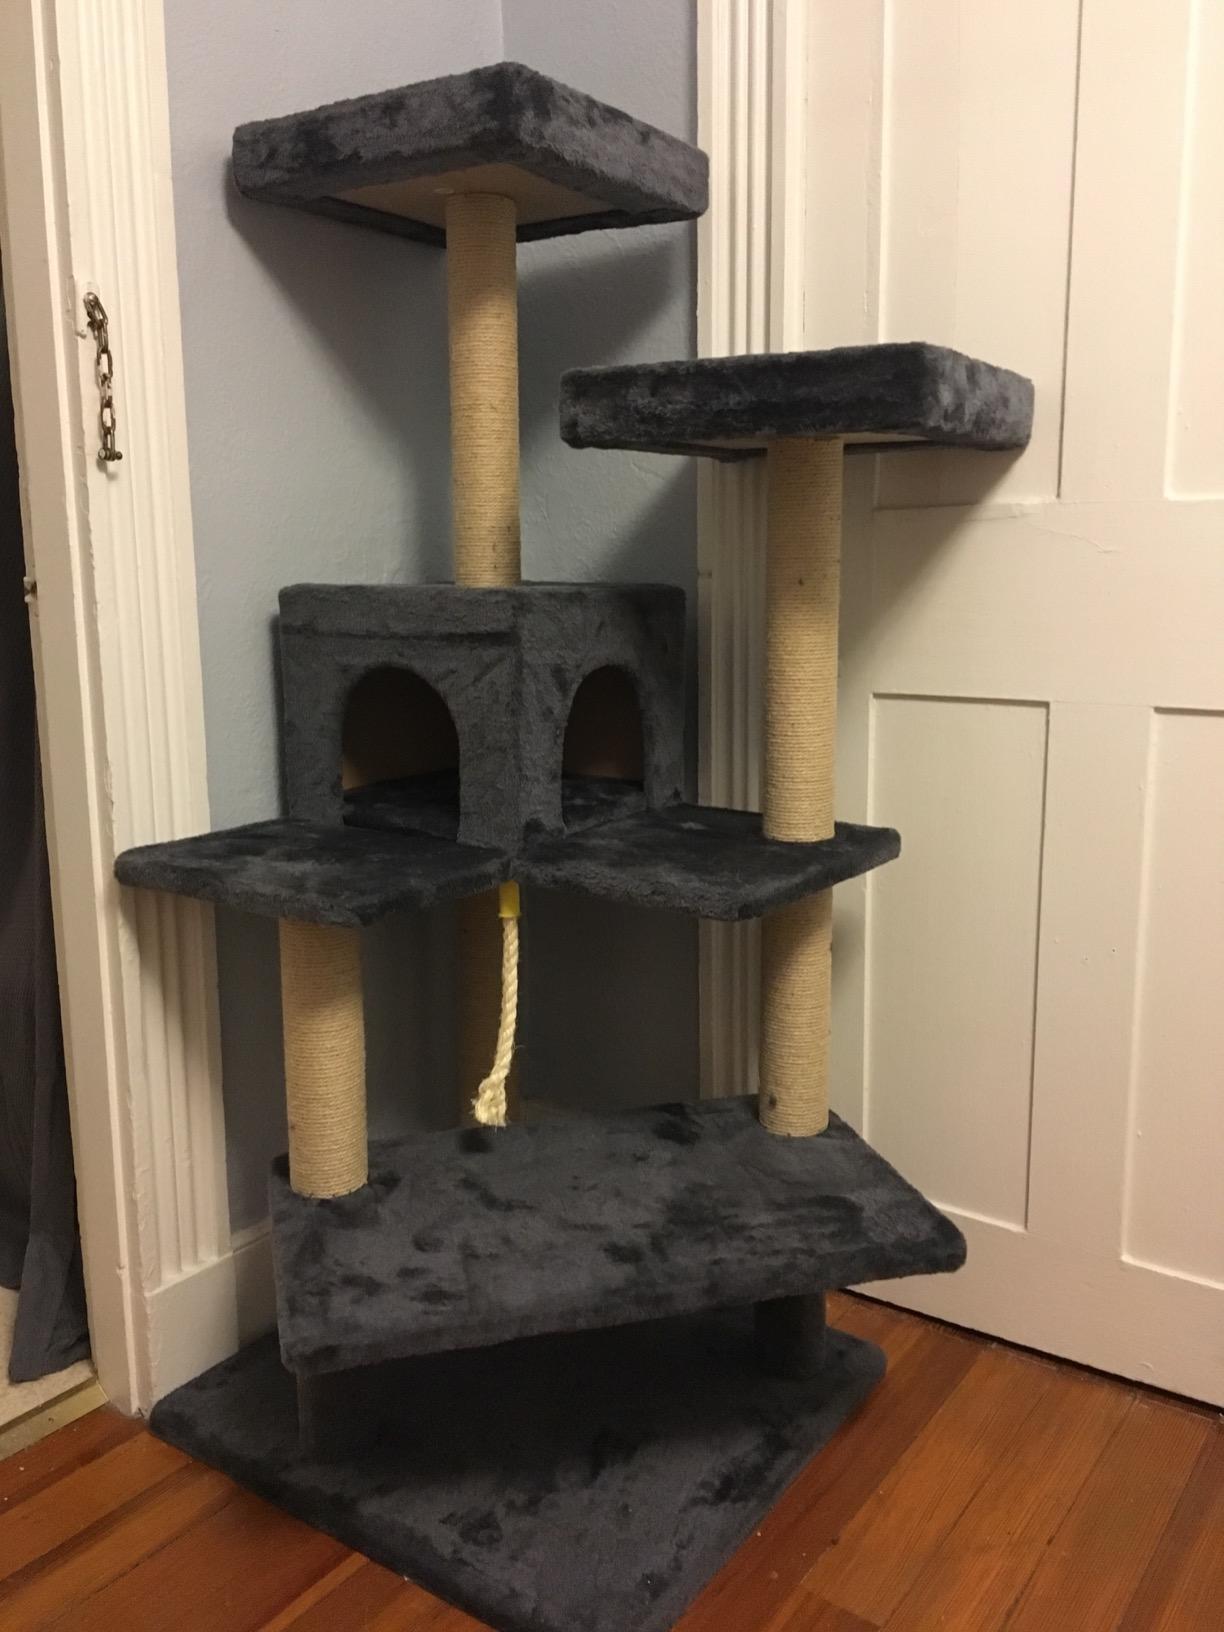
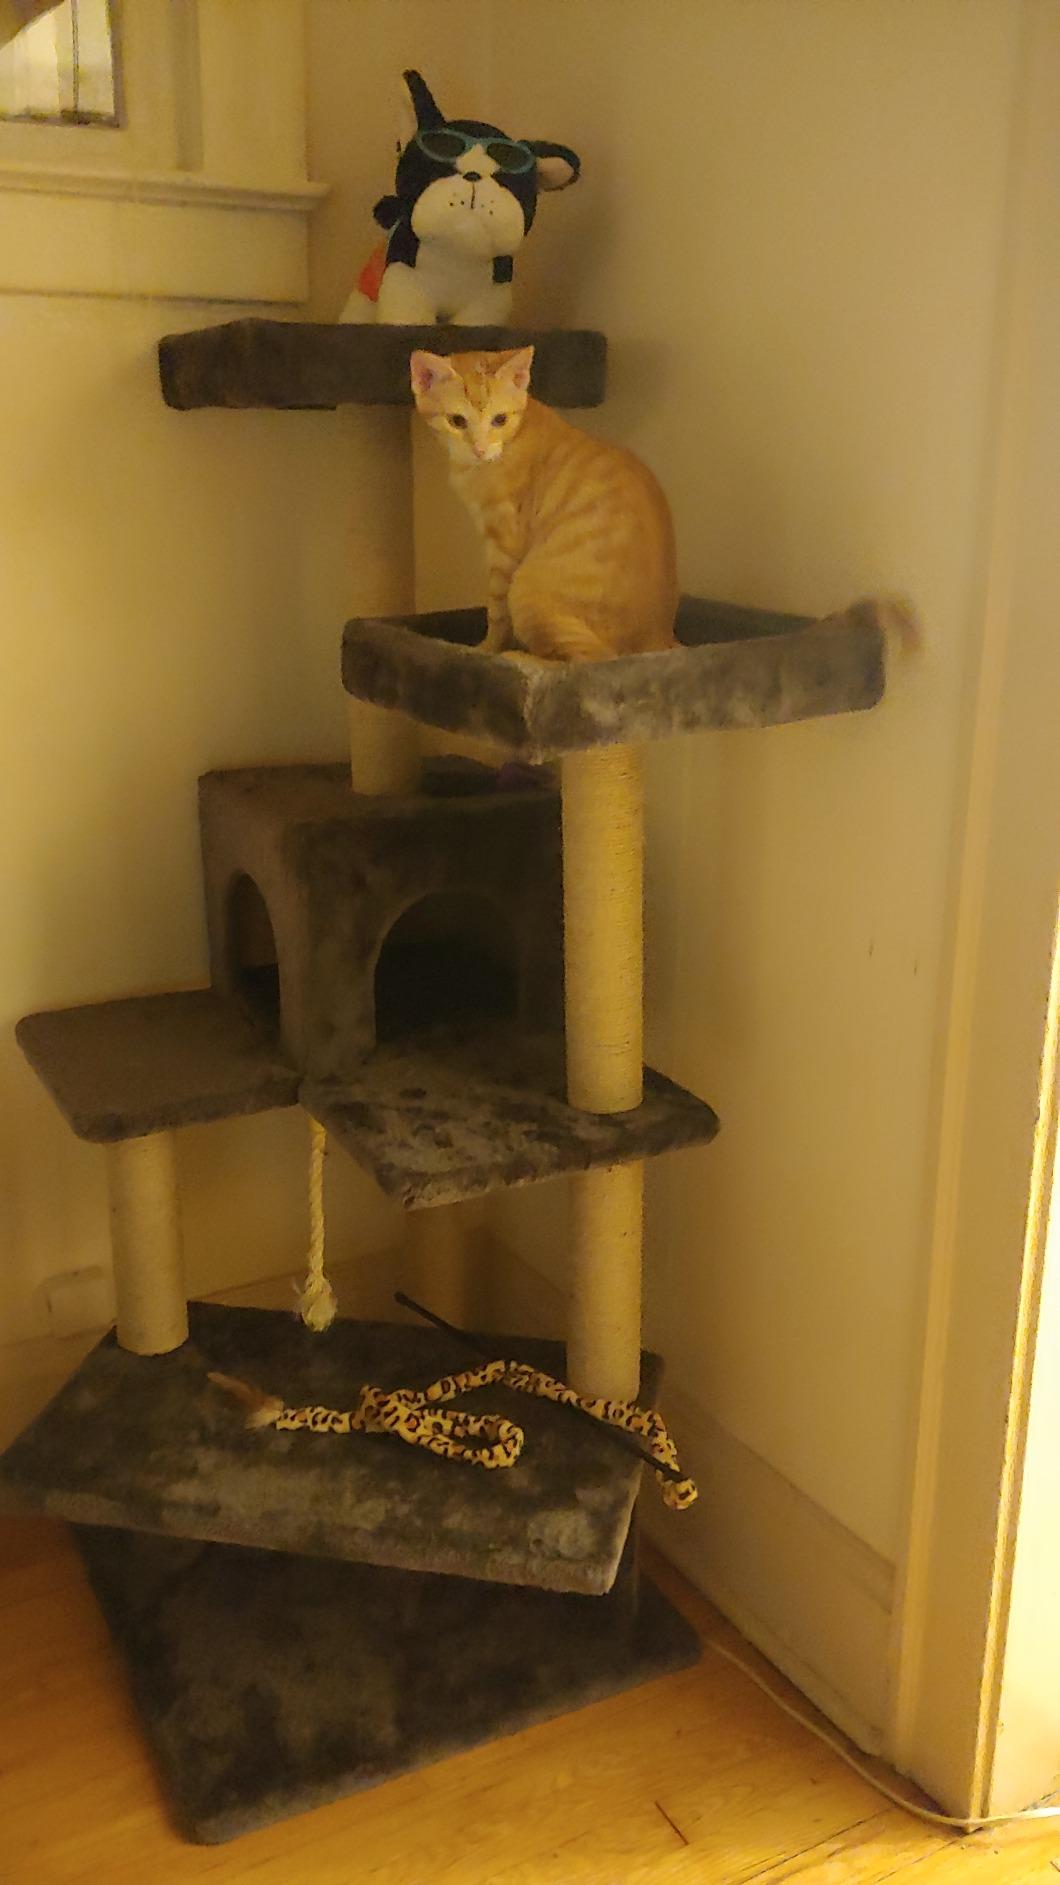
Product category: items_cat tree
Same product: yes